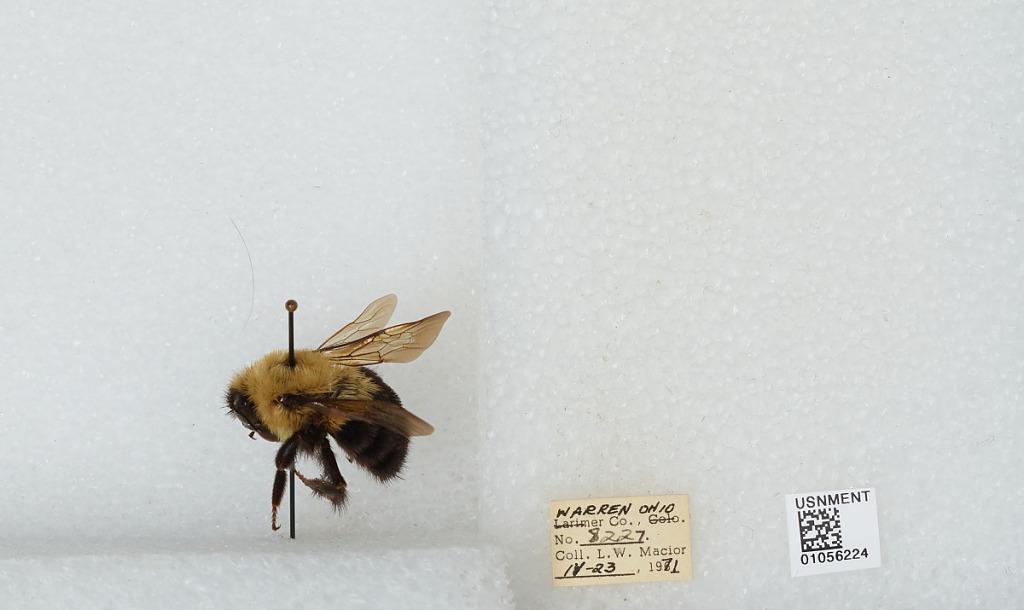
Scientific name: Bombus (Pyrobombus) bimaculatus Cresson
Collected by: L. Macior
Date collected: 1971-4-23
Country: United States
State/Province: Ohio
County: Warren
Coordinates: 39.4242, -84.1856